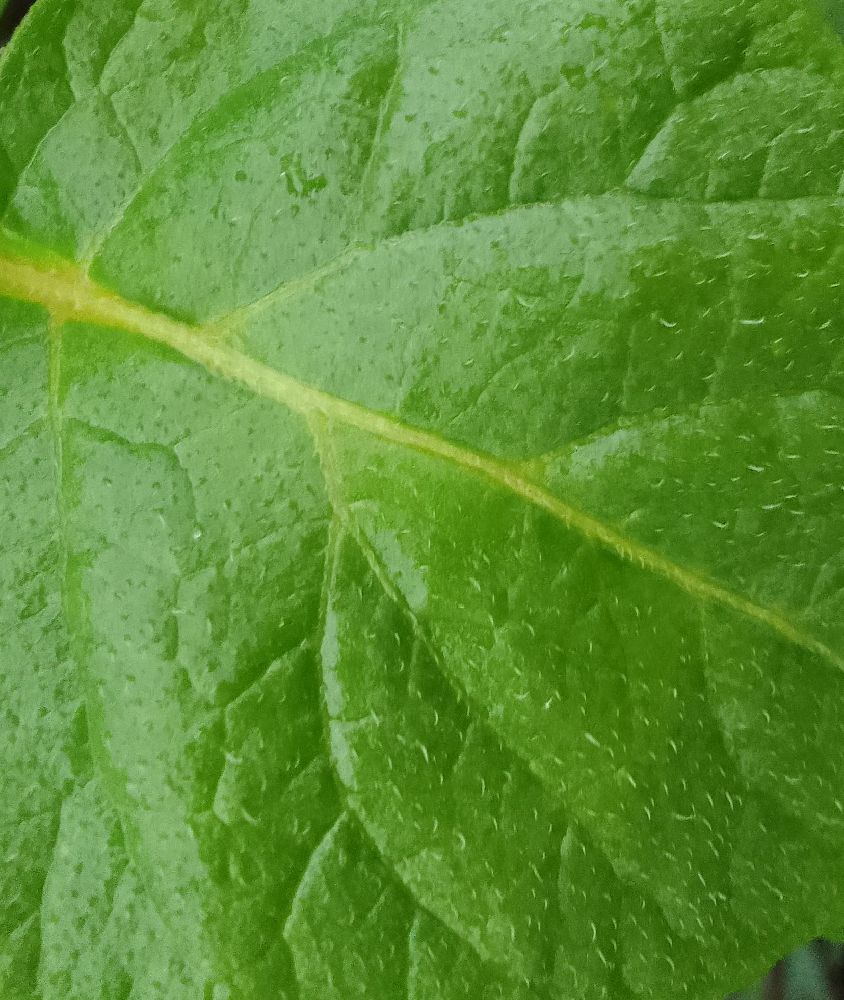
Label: Healthy